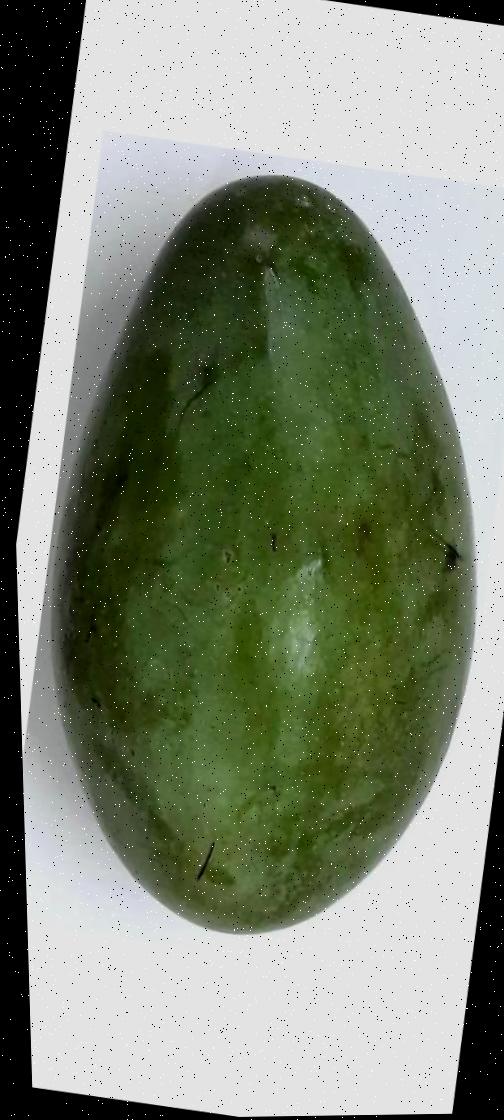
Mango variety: Amrapali